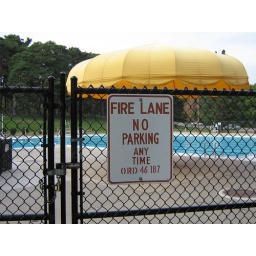
I found the irony of a fire lane sign near a giant pool of water humorous